Irving Berlin's 100th Birthday Celebration

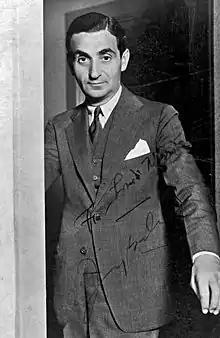
Irving Berlin circa 1920

Irving Berlin's 100th Birthday Celebration was a concert special held in his honor at Carnegie Hall on May 11, 1988. It was aired on CBS television two weeks later, on May 27. At the 40th annual Emmy Awards later that summer, on August 28, it won two Emmys for outstanding variety, music or comedy program. Berlin himself did not attend, as he had retired from public life.